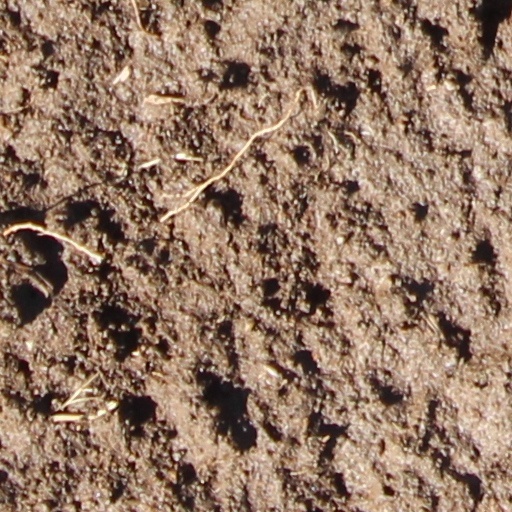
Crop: wheat